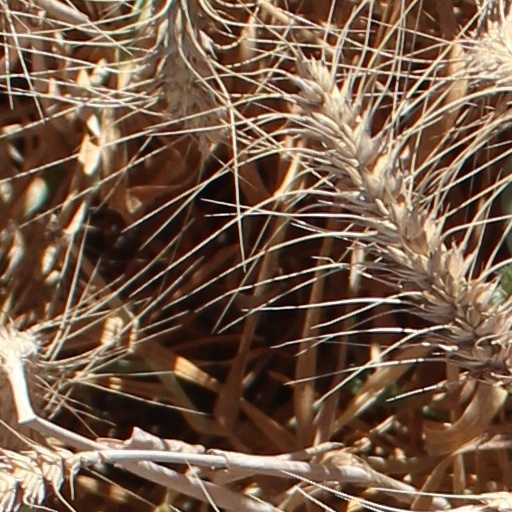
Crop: wheat